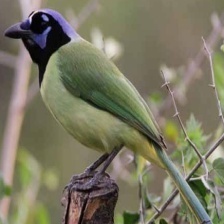
Species: GREEN JAY
Scientific name: CYANOCORAX YNCAS
ImageNet parent category: jay